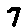
Label: 7